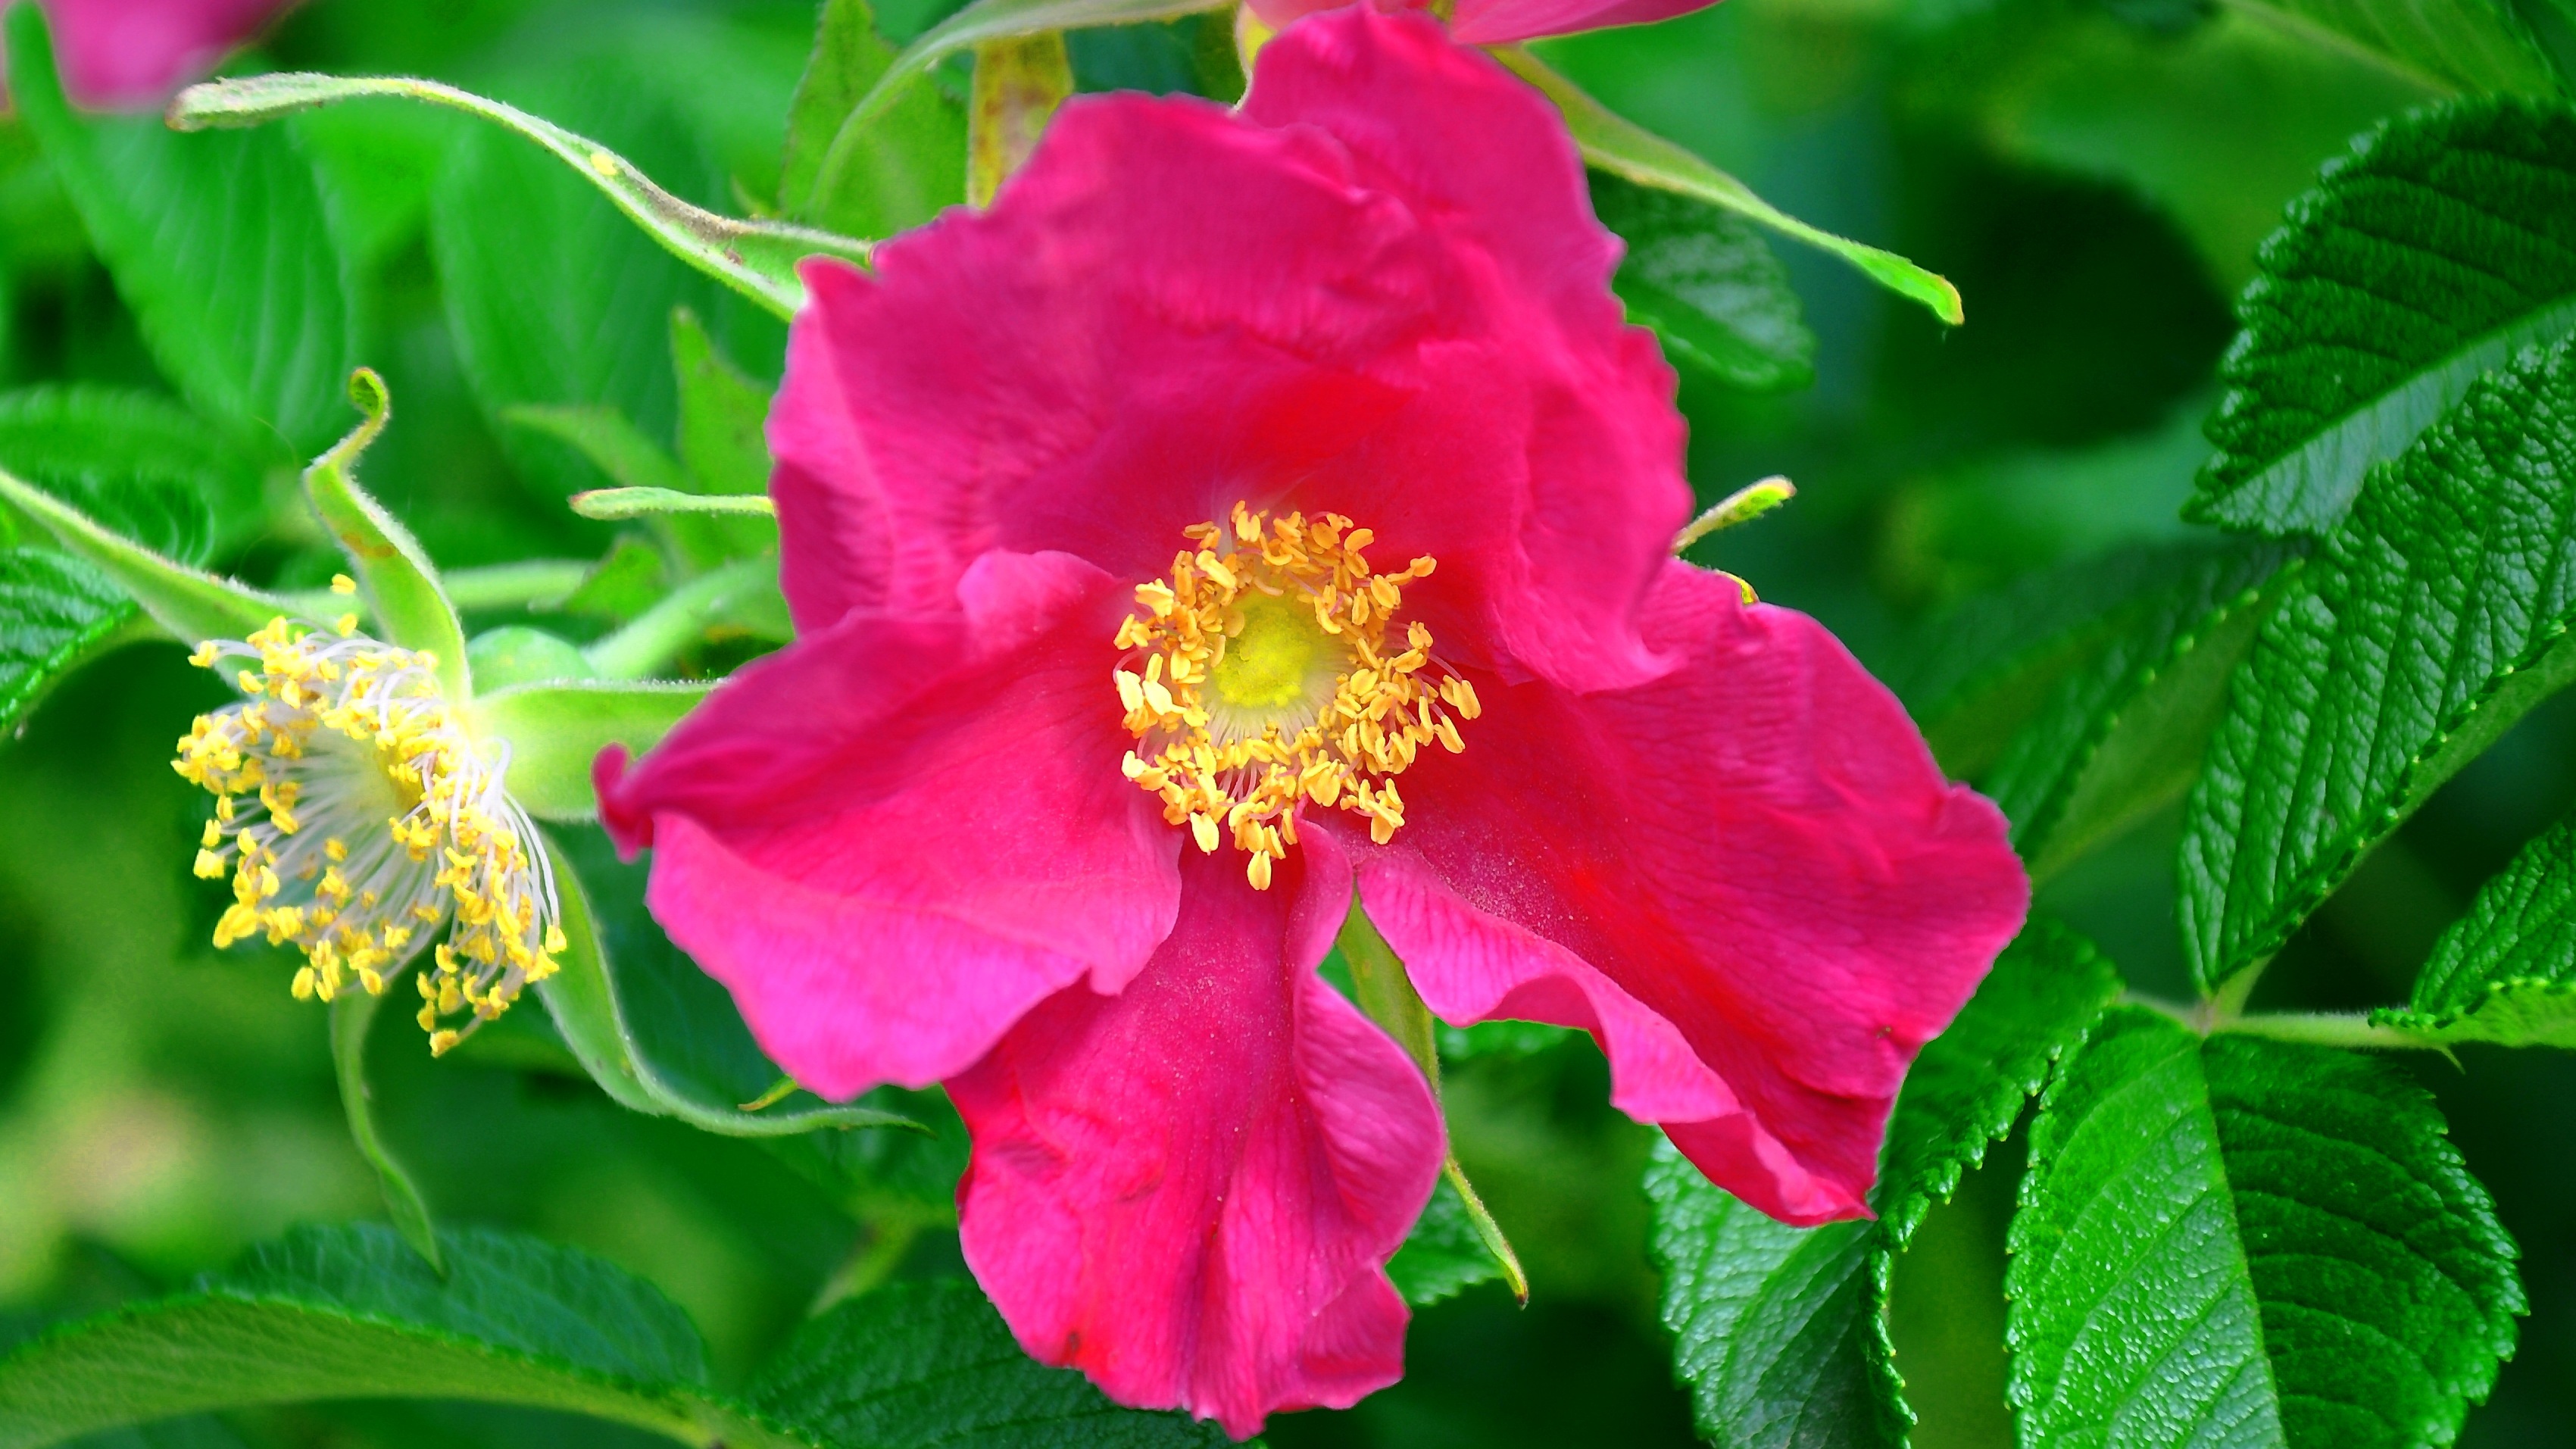
plant, flower, petal, bush, rose, botany, pink, flora, shrub, brian, floribunda, macro photography, flowering plant, garden roses, rose family, rosa rugosa, land plant, rose order, rosa rubiginosa, rosa gallica, prickly rose